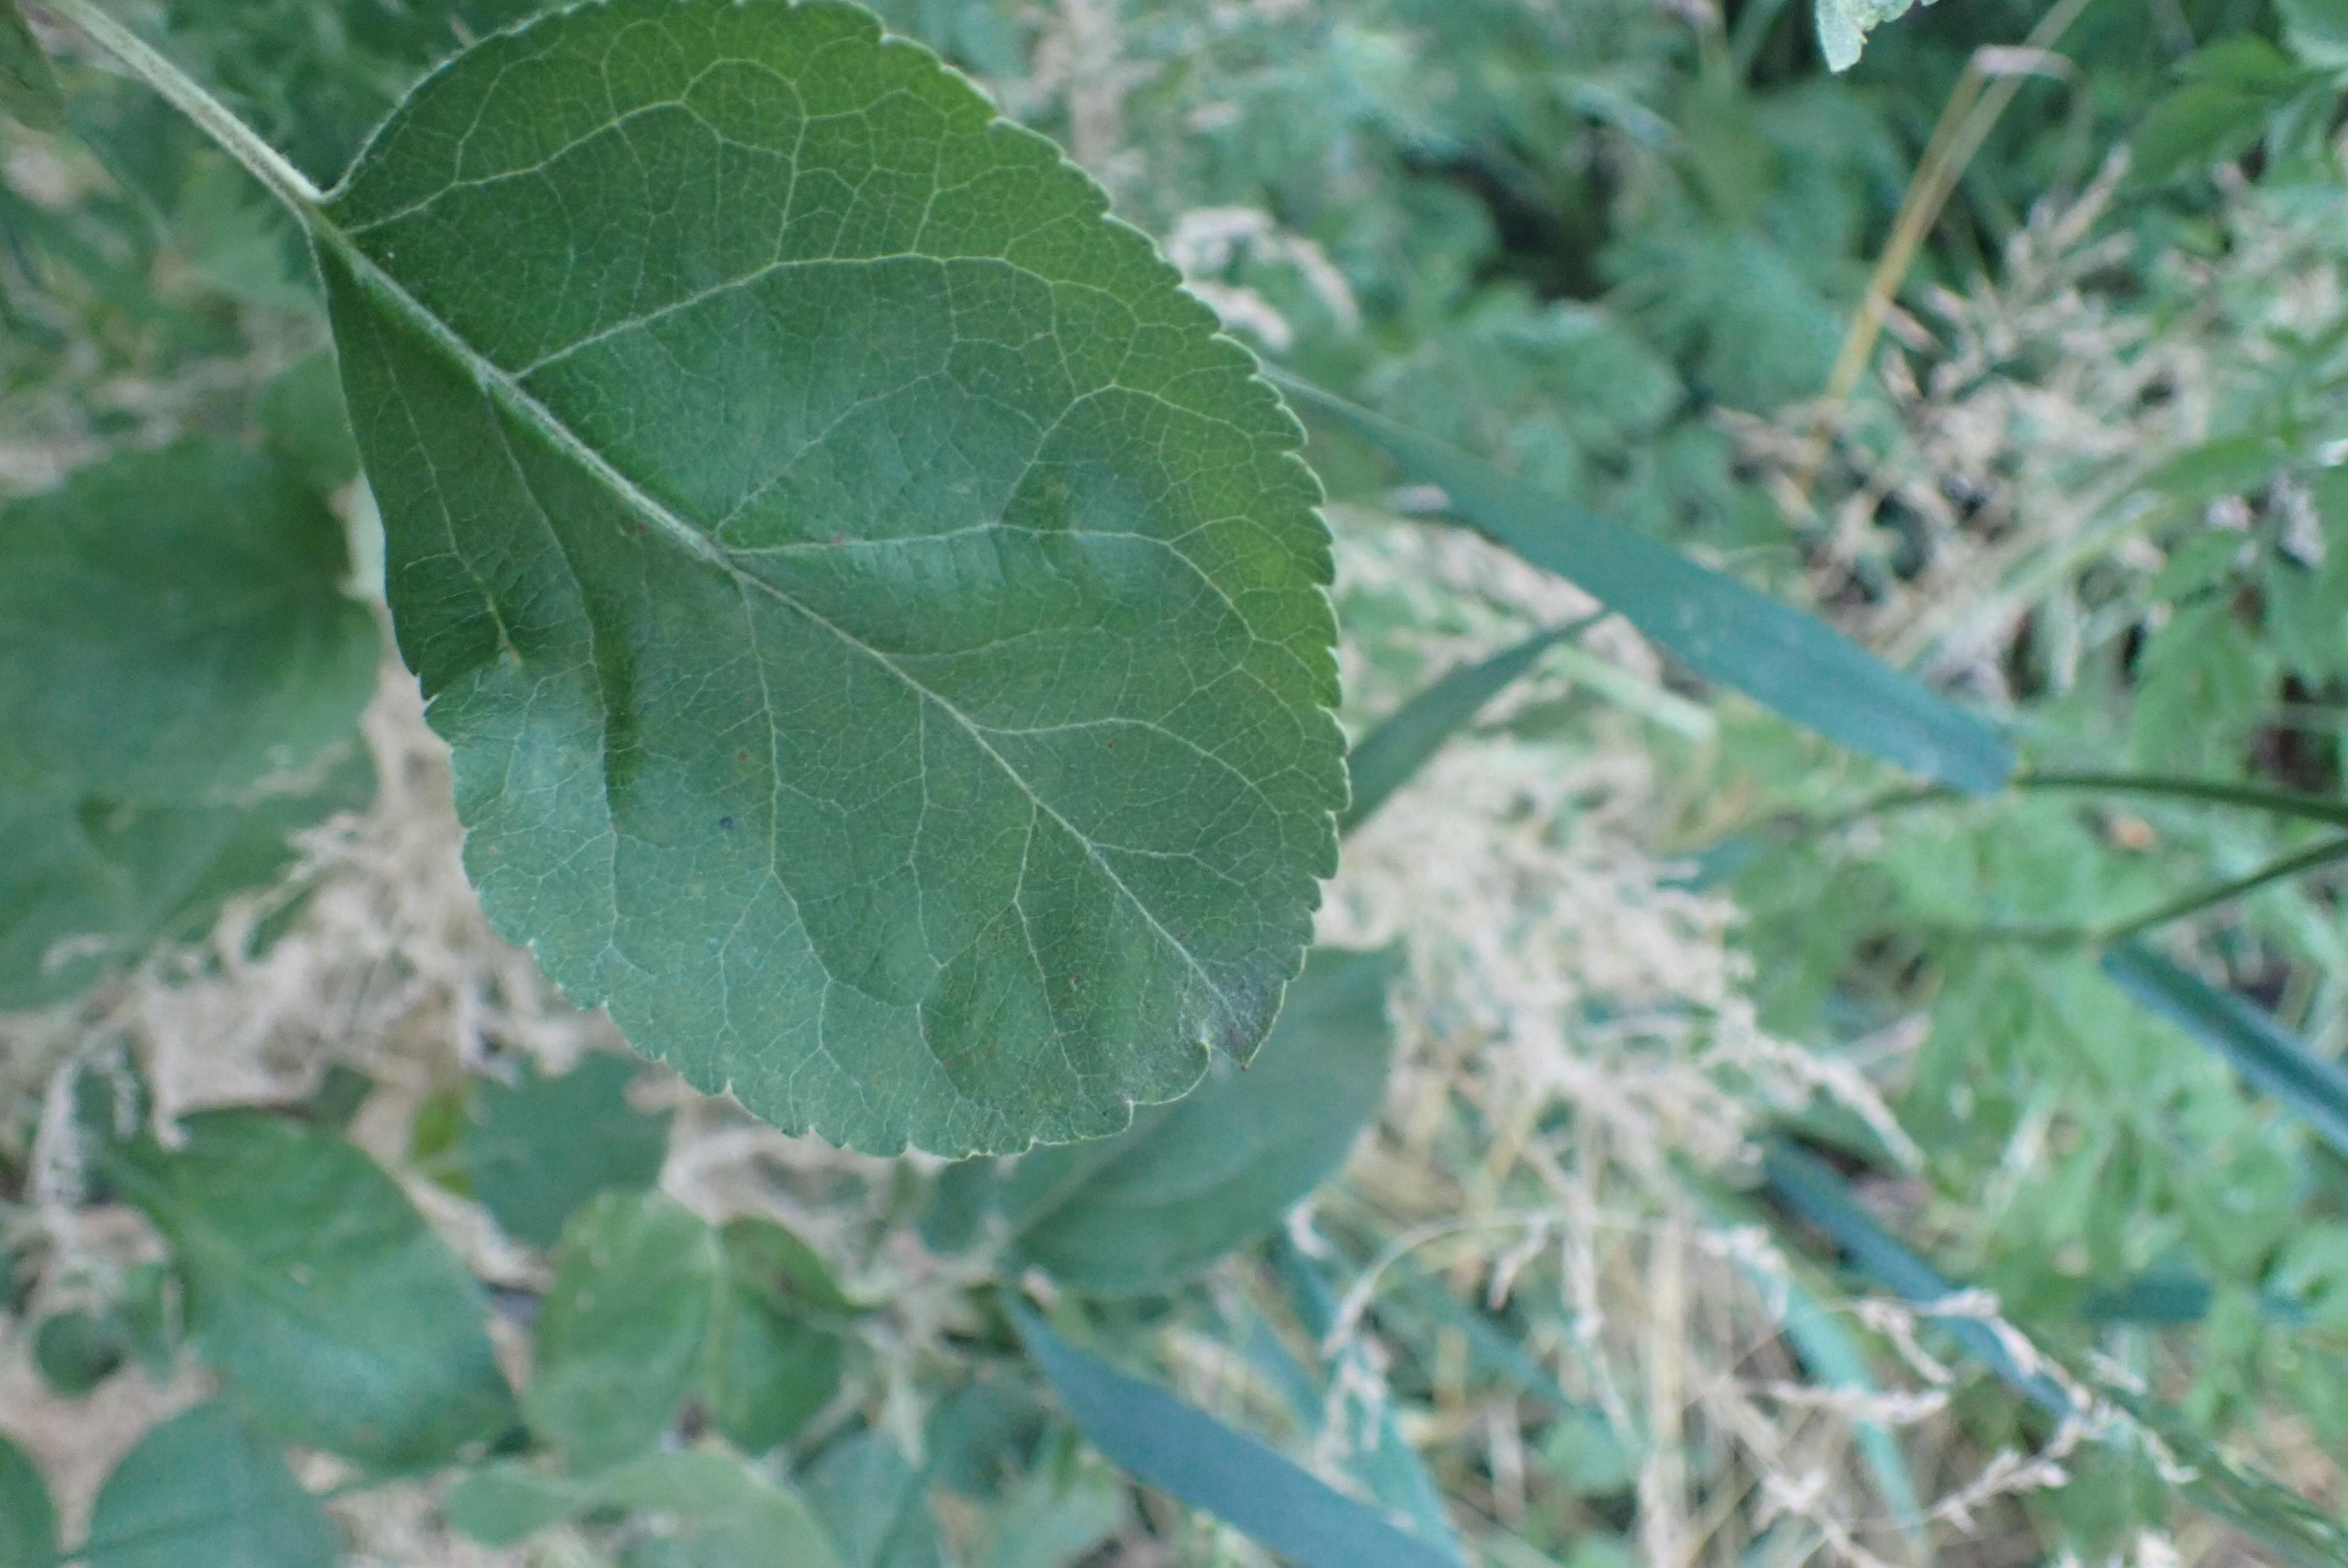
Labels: healthy